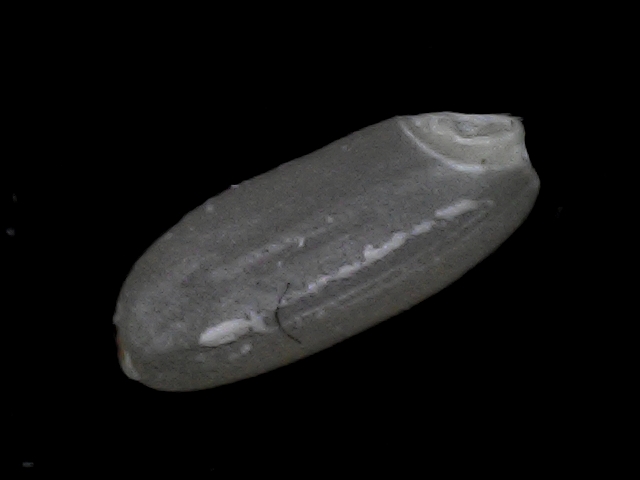
Rice variety: BD95